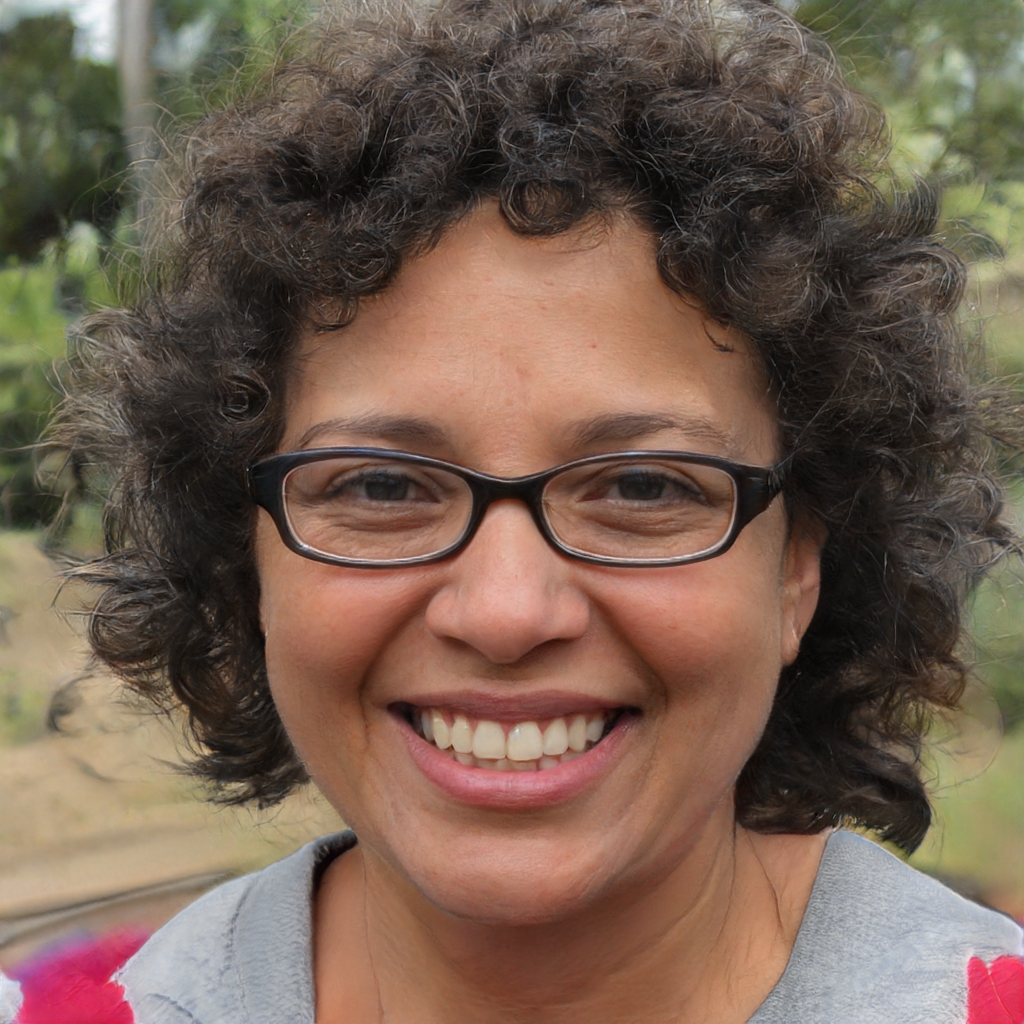
Gender: Female